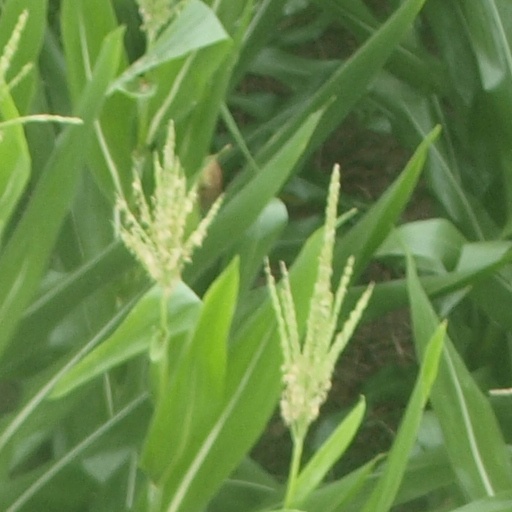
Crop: maize; corn